Paleontology in California

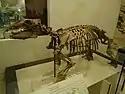
"Paleoparadoxia"

By the Quaternary, California's wildlife had taken on a relatively modern aspect. The landscape included lakes and rivers, as well as glaciers. Local wildlife included camels, saber-teeth, and mammoths. Pleistocene]invertebrates have been found in great abundance near Ventura. This collection of fossils is known as the Black Hawk Ranch assemblages and is widely regarded as the best early Pleistocene fauna west of the Rocky Mountains. Since its discovery the Black Hawk Ranch assemblage has produced camels, primitive coyotes, deer, elk, horses, relatives of modern musk oxen, an unusual kind of pronghorn antelope, rodents, saber-teeth, and dire wolves. Pleistocene plant fossils are widespread in the Bay area. Twelve species of modern tree are known from near Tomales. Other Pleistocene plants include the southernmost examples known of coast redwoods and a spectacular Douglas fir specimens from a tree with a trunk six feet in diameter and complete with its seeds and needles. Other Pleistocene invertebrates of California included hardshell cockles, spiny cockles, and oysters. Late Pleistocene fossils are widespread in California.